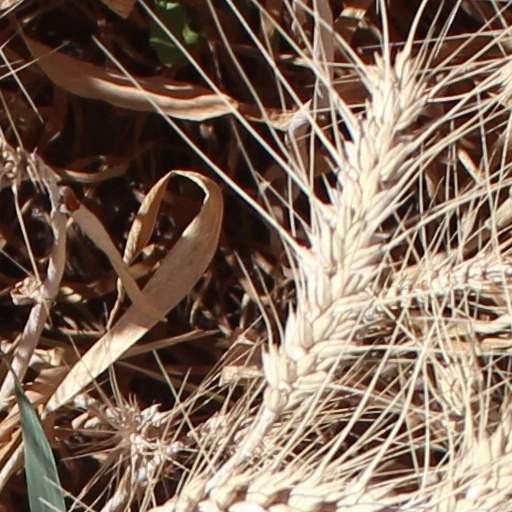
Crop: wheat